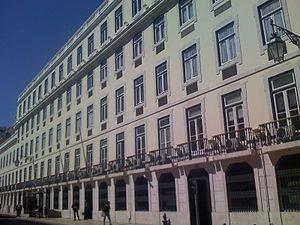
La Banque du Portugal est la banque centrale de la République portugaise. Elle est créée le 19 novembre 1846 et fait partie du Système européen de banques centrales.